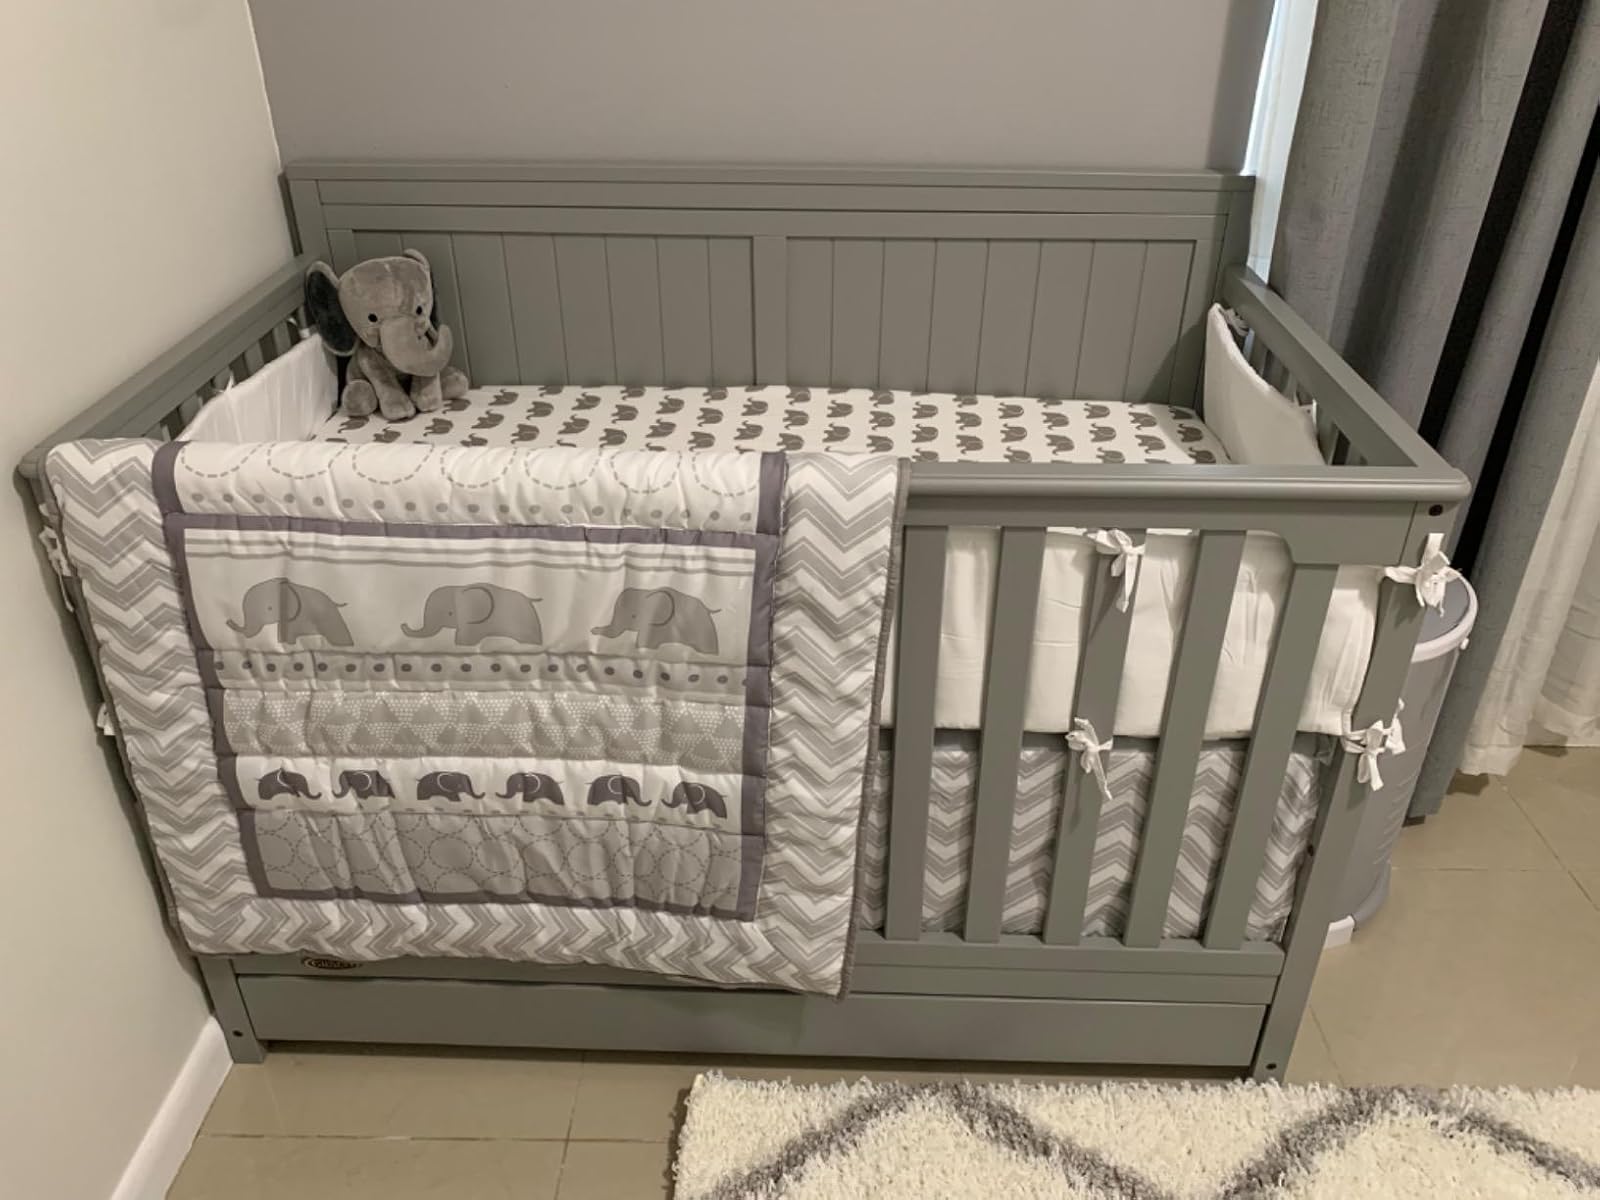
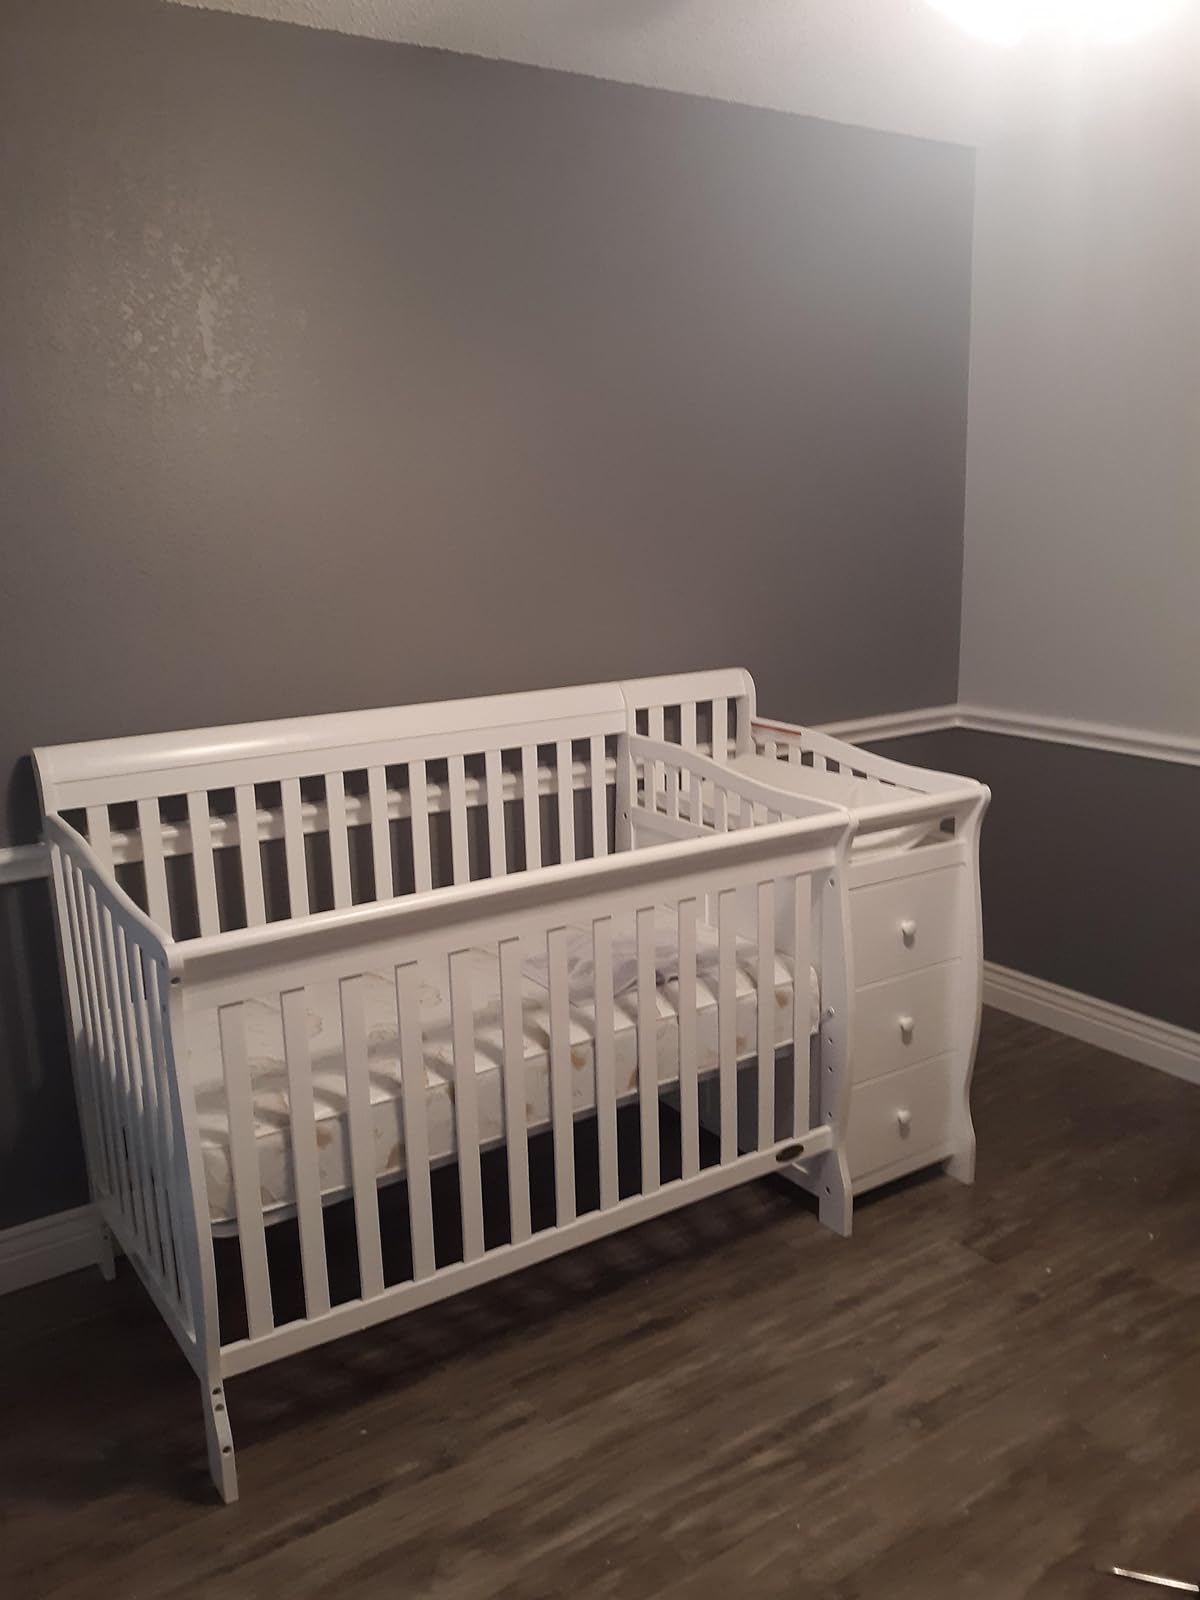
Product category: products_crib
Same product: no